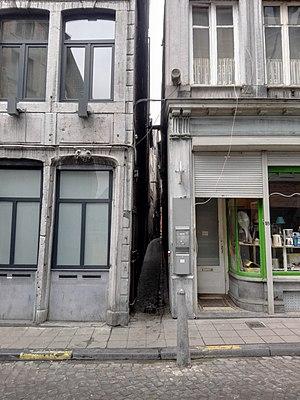
Tenant de la rue du Carré dans la rue du Pont à Liège
La rue du Carré est une rue ancienne du centre historique de Liège. Elle a la particularité d'être la rue la plus étroite de la ville de Liège.